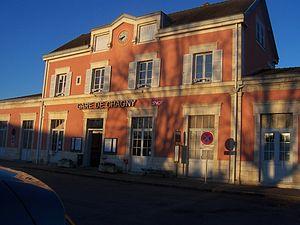
Gare de Chagny